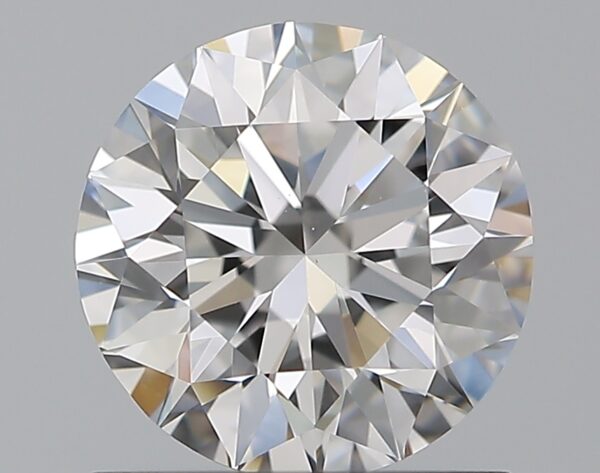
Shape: round
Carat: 1.01
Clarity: VS1
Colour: E
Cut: EX
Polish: EX
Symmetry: EX
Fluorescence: N
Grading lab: GIA
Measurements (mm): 6.37 x 6.41 x 4